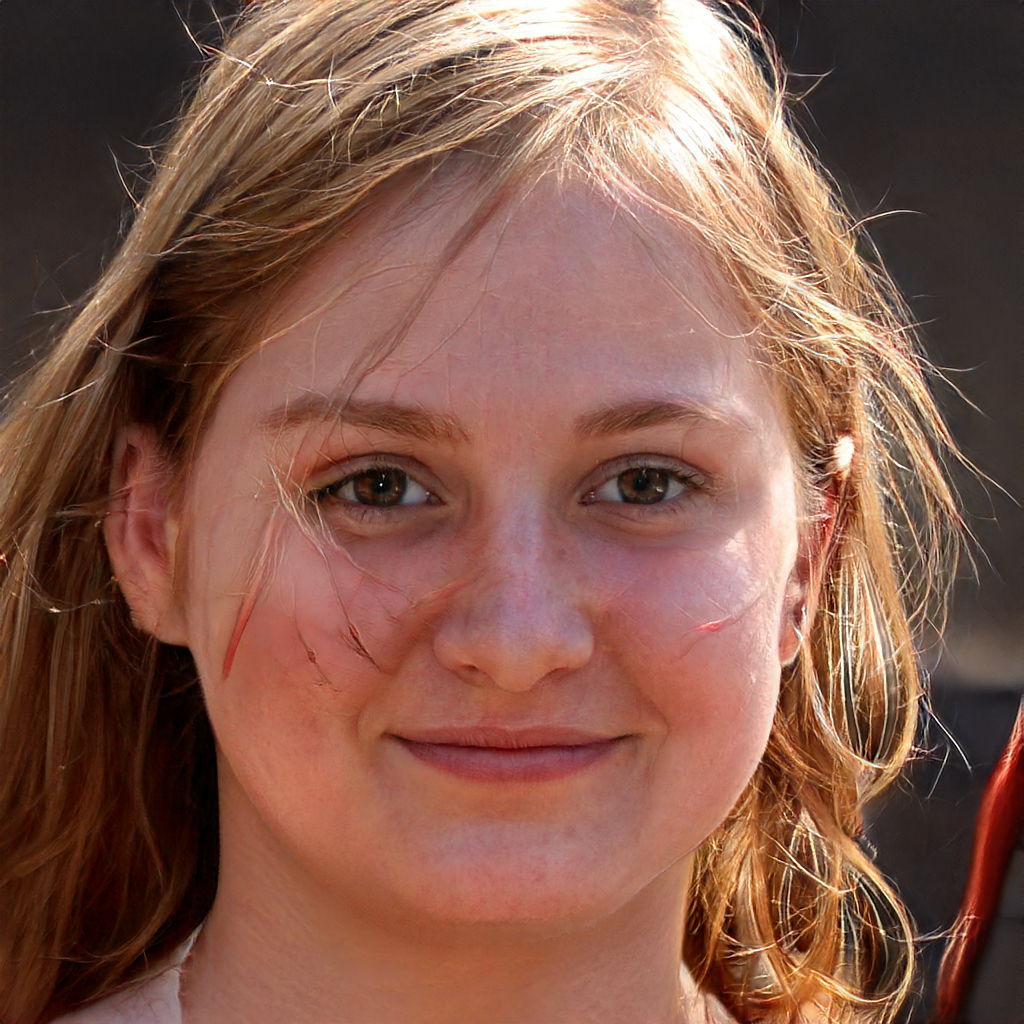
Label: Colored